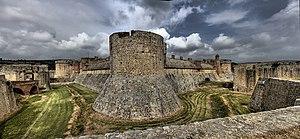
Cet article recense les monuments historiques des Pyrénées-Orientales, en France.